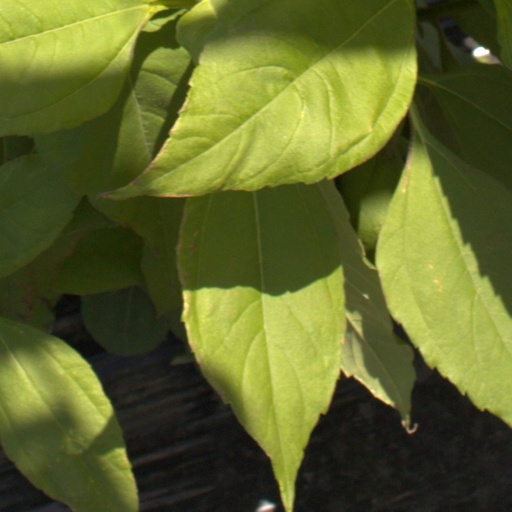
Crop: Jerusalem artichoke